Respiratory system of the horse

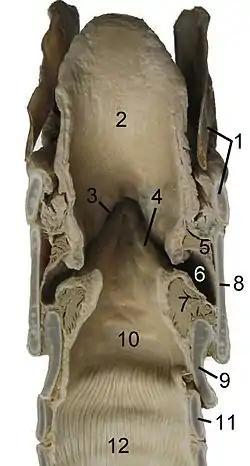
Larynx of the horse: 1 hyoid bone; 2 epiglottis; 3 vestibular fold, false vocal fold/cord, (plica vestibularis); 4 vocal fold, true vocal cord, (plica vocalis); 5 musculus ventricularis; 6 ventricle of larynx (ventriculus laryngis); 7 musculus vocalis; 8 Adam's apple; 9 rings of cartilage; 10 cavum infraglotticum; 11 first bronchial tube cartilage; 12 bronchial tube

A flap of tissue called the soft palate blocks off the pharynx from the mouth (oral cavity) of the horse, except when swallowing. This helps to prevent the horse from inhaling food, but does not allow use of the mouth to breathe when in respiratory distress, a horse can only breathe through its nostrils. For this same reason, horses also cannot pant as a method of thermoregulation.